Grin Low

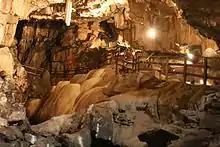
Poole's Cavern

Poole's Cavern is at the foot of the hill on the north side, on the edge of Buxton town. This natural limestone cavern is two million years old, formed by underground water dissolving the rock. It has several large chambers with numerous stalactites and stalagmites. Stone Age, Bronze Age and Roman artefacts have been discovered inside. The cavern is named after a medieval outlaw named Poole who used it as a hiding place. It has been a tourist attraction since the 1600s when it was named as one of the Seven Wonders of the Peak by Thomas Hobbes (in his book "De Mirabilibus Pecci"). Mary Queen of Scots is believed to have visited during her stay in Buxton in 1582. A branch of the River Wye flows through the cave system. The cavern is open to the public with tours along its 300m main passage. The temperature is a constant 7 °C.